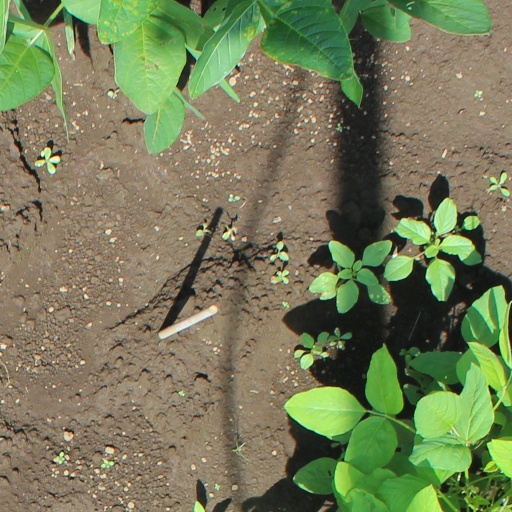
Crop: soybean